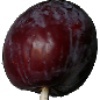
Label: Plum 1